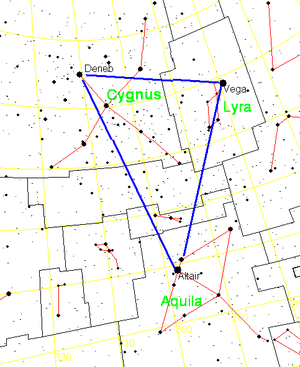
Le triangle d'été. Full Sky logo